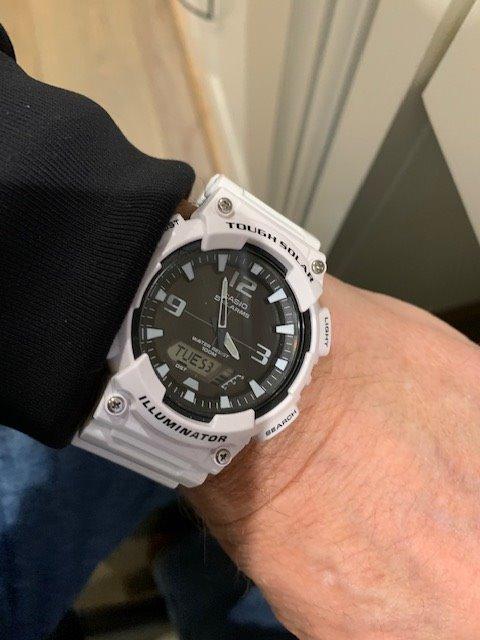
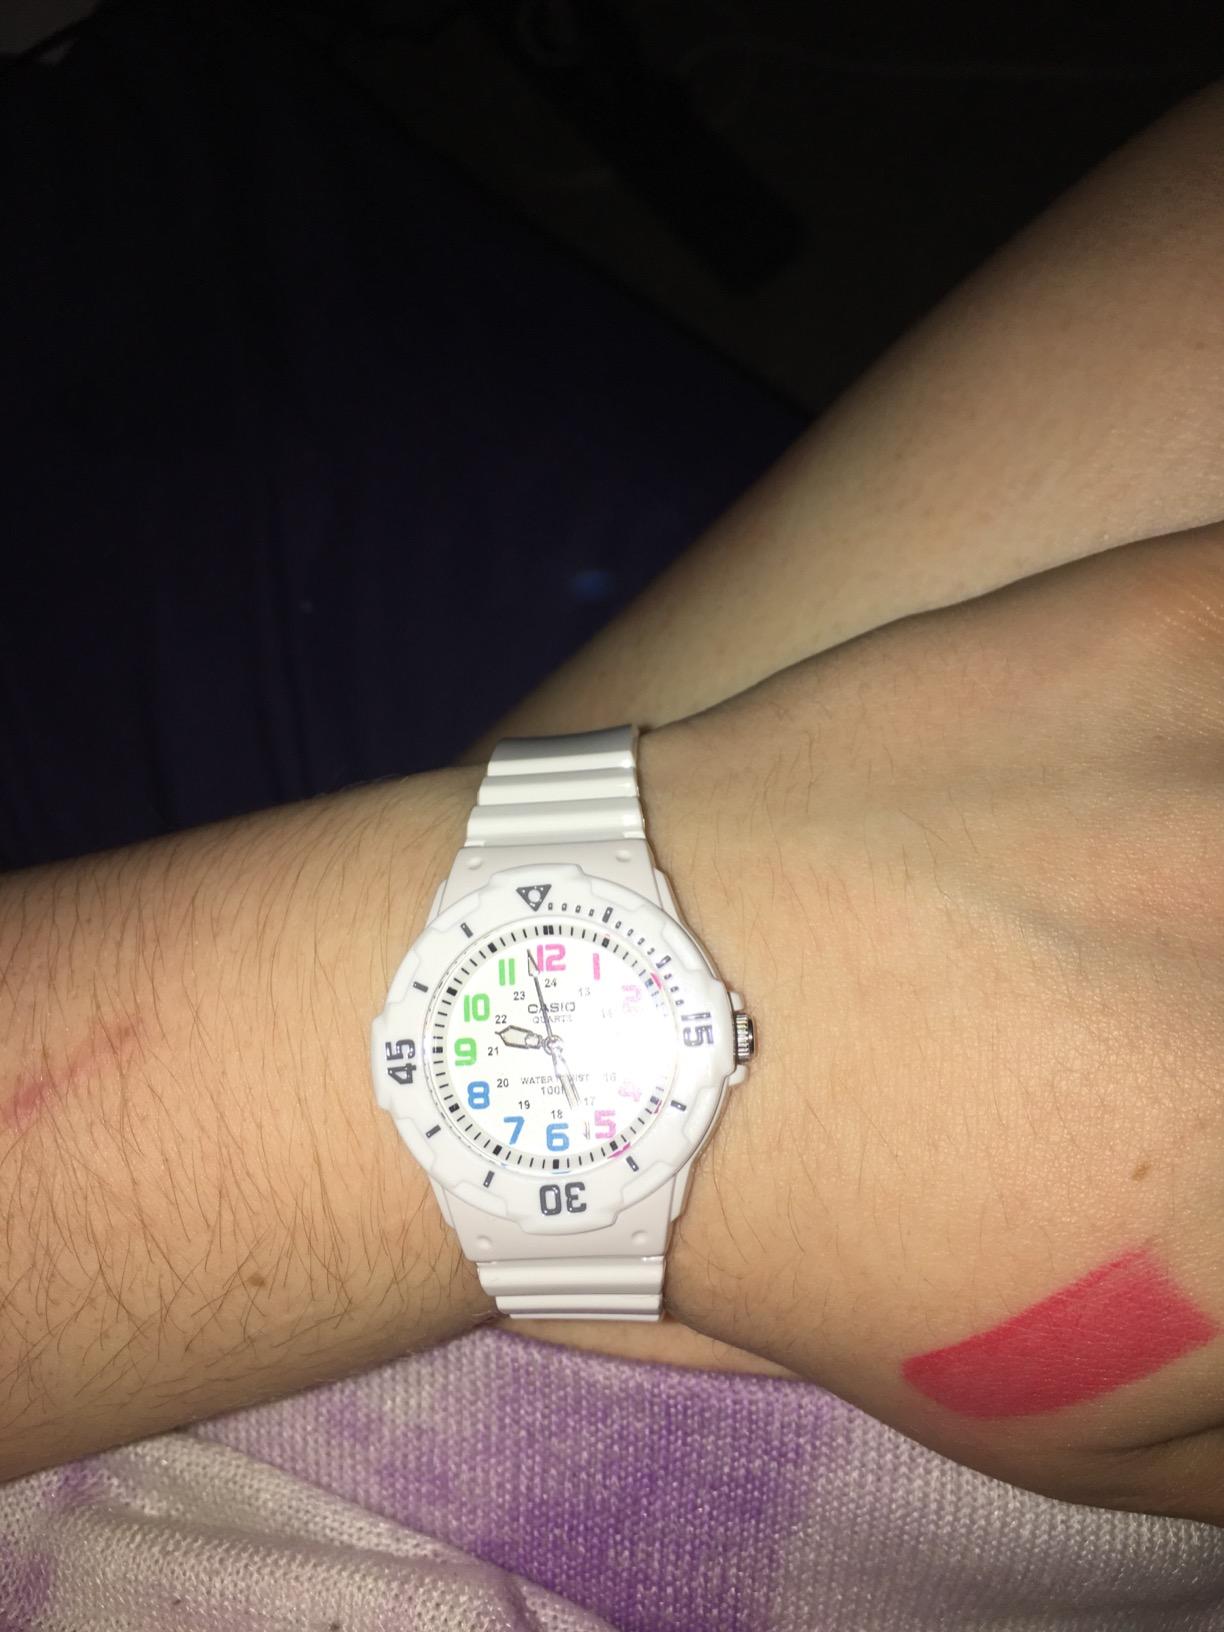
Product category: accessories_watch
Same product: no